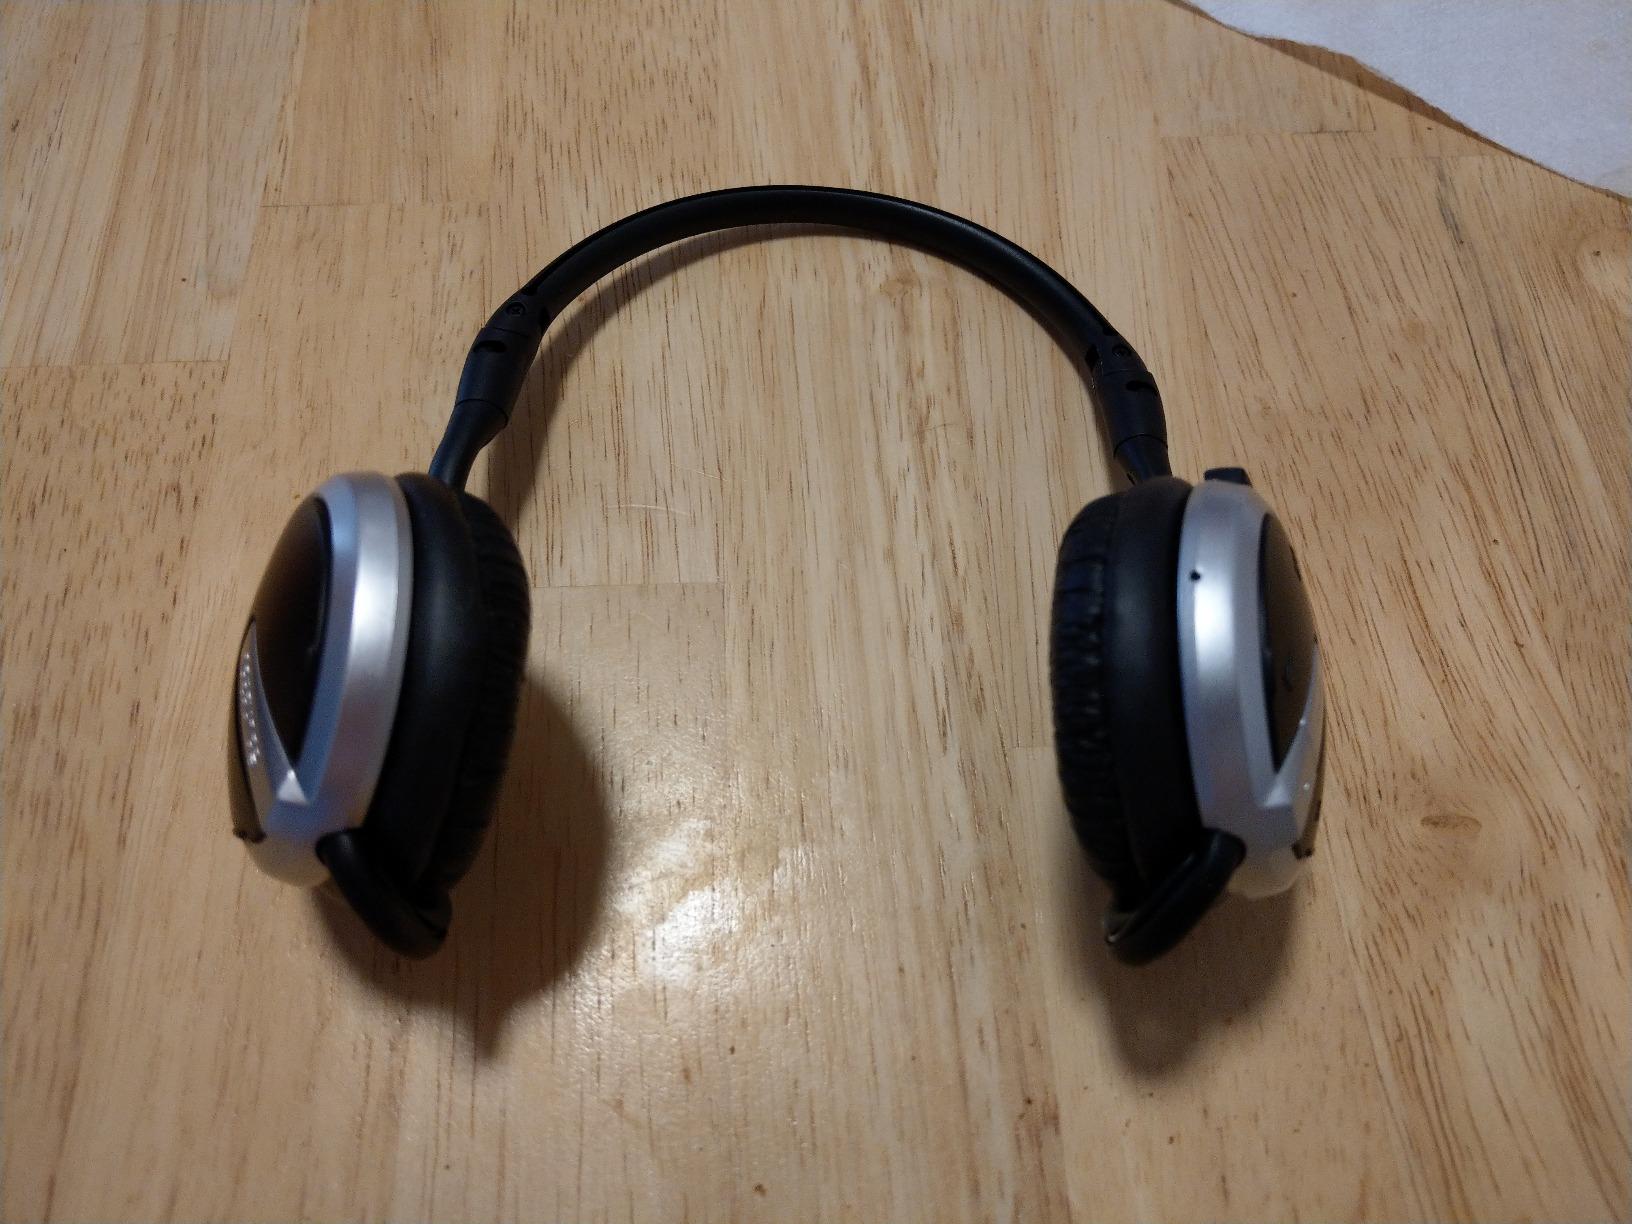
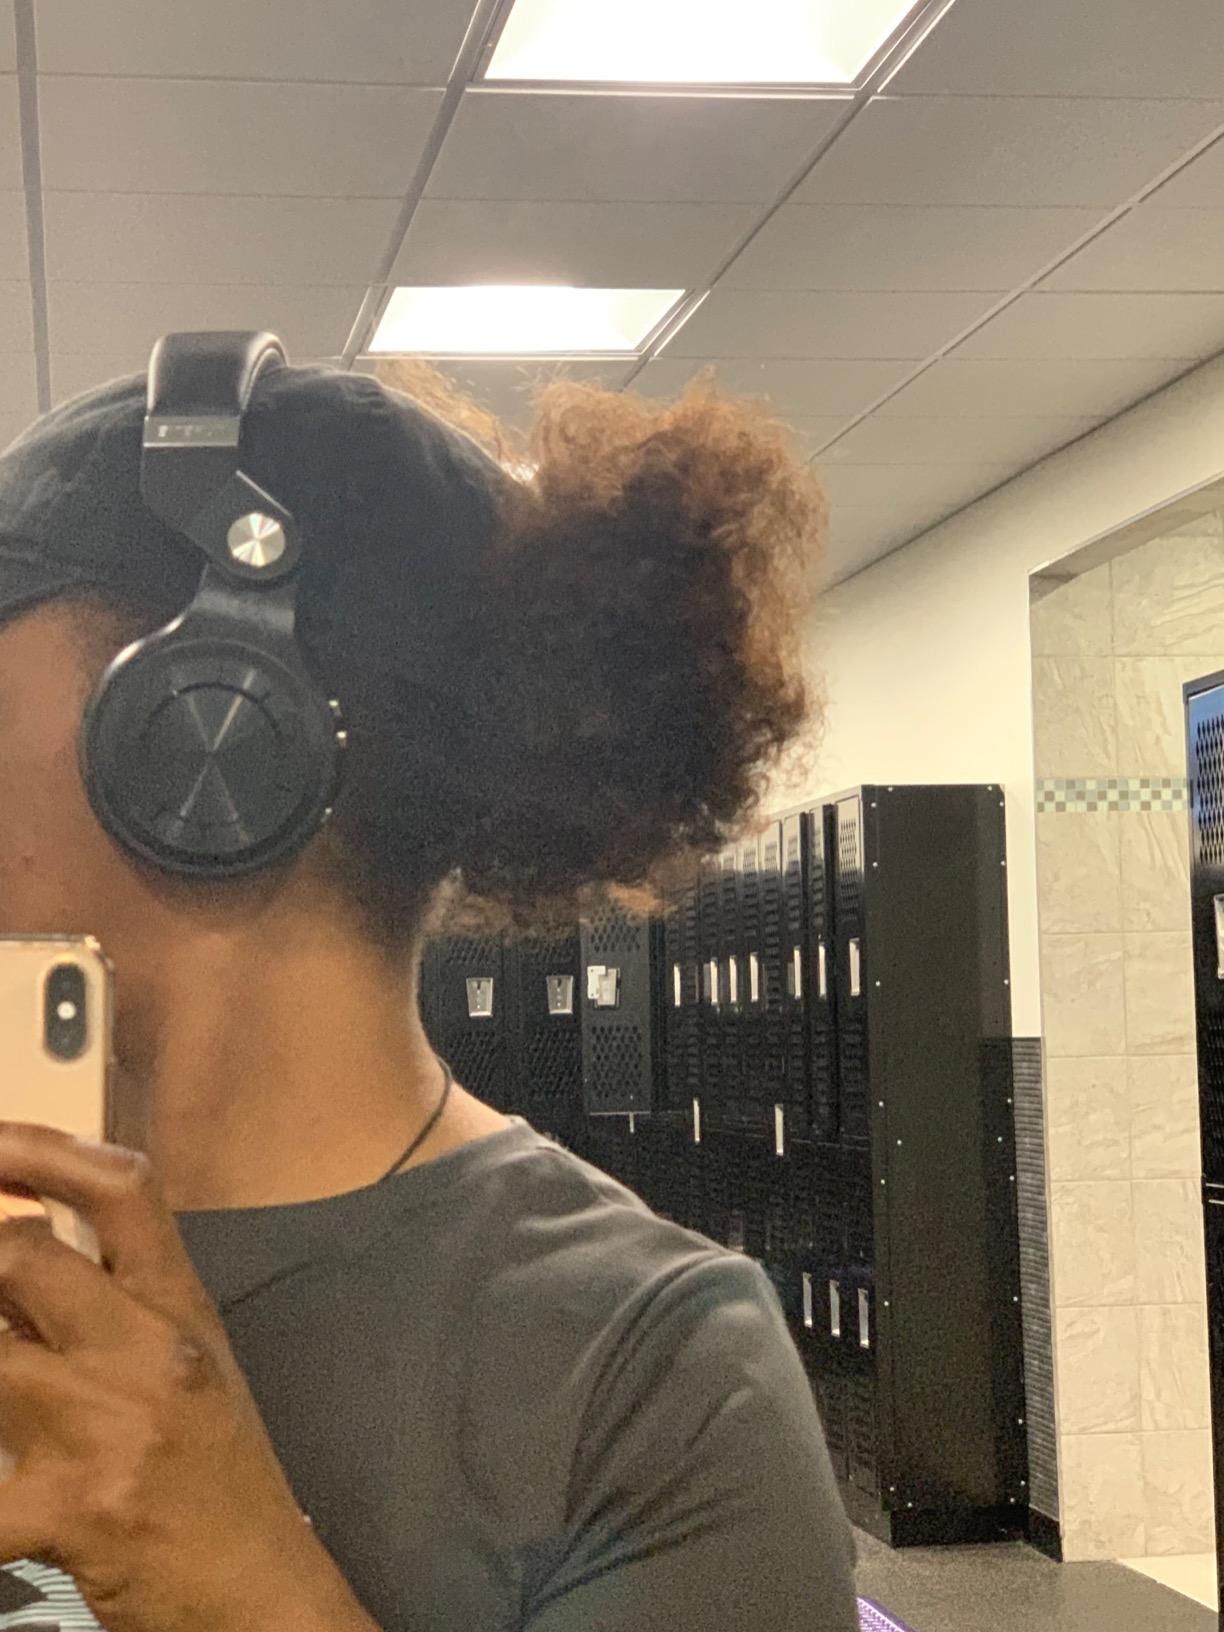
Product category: headphones
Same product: no